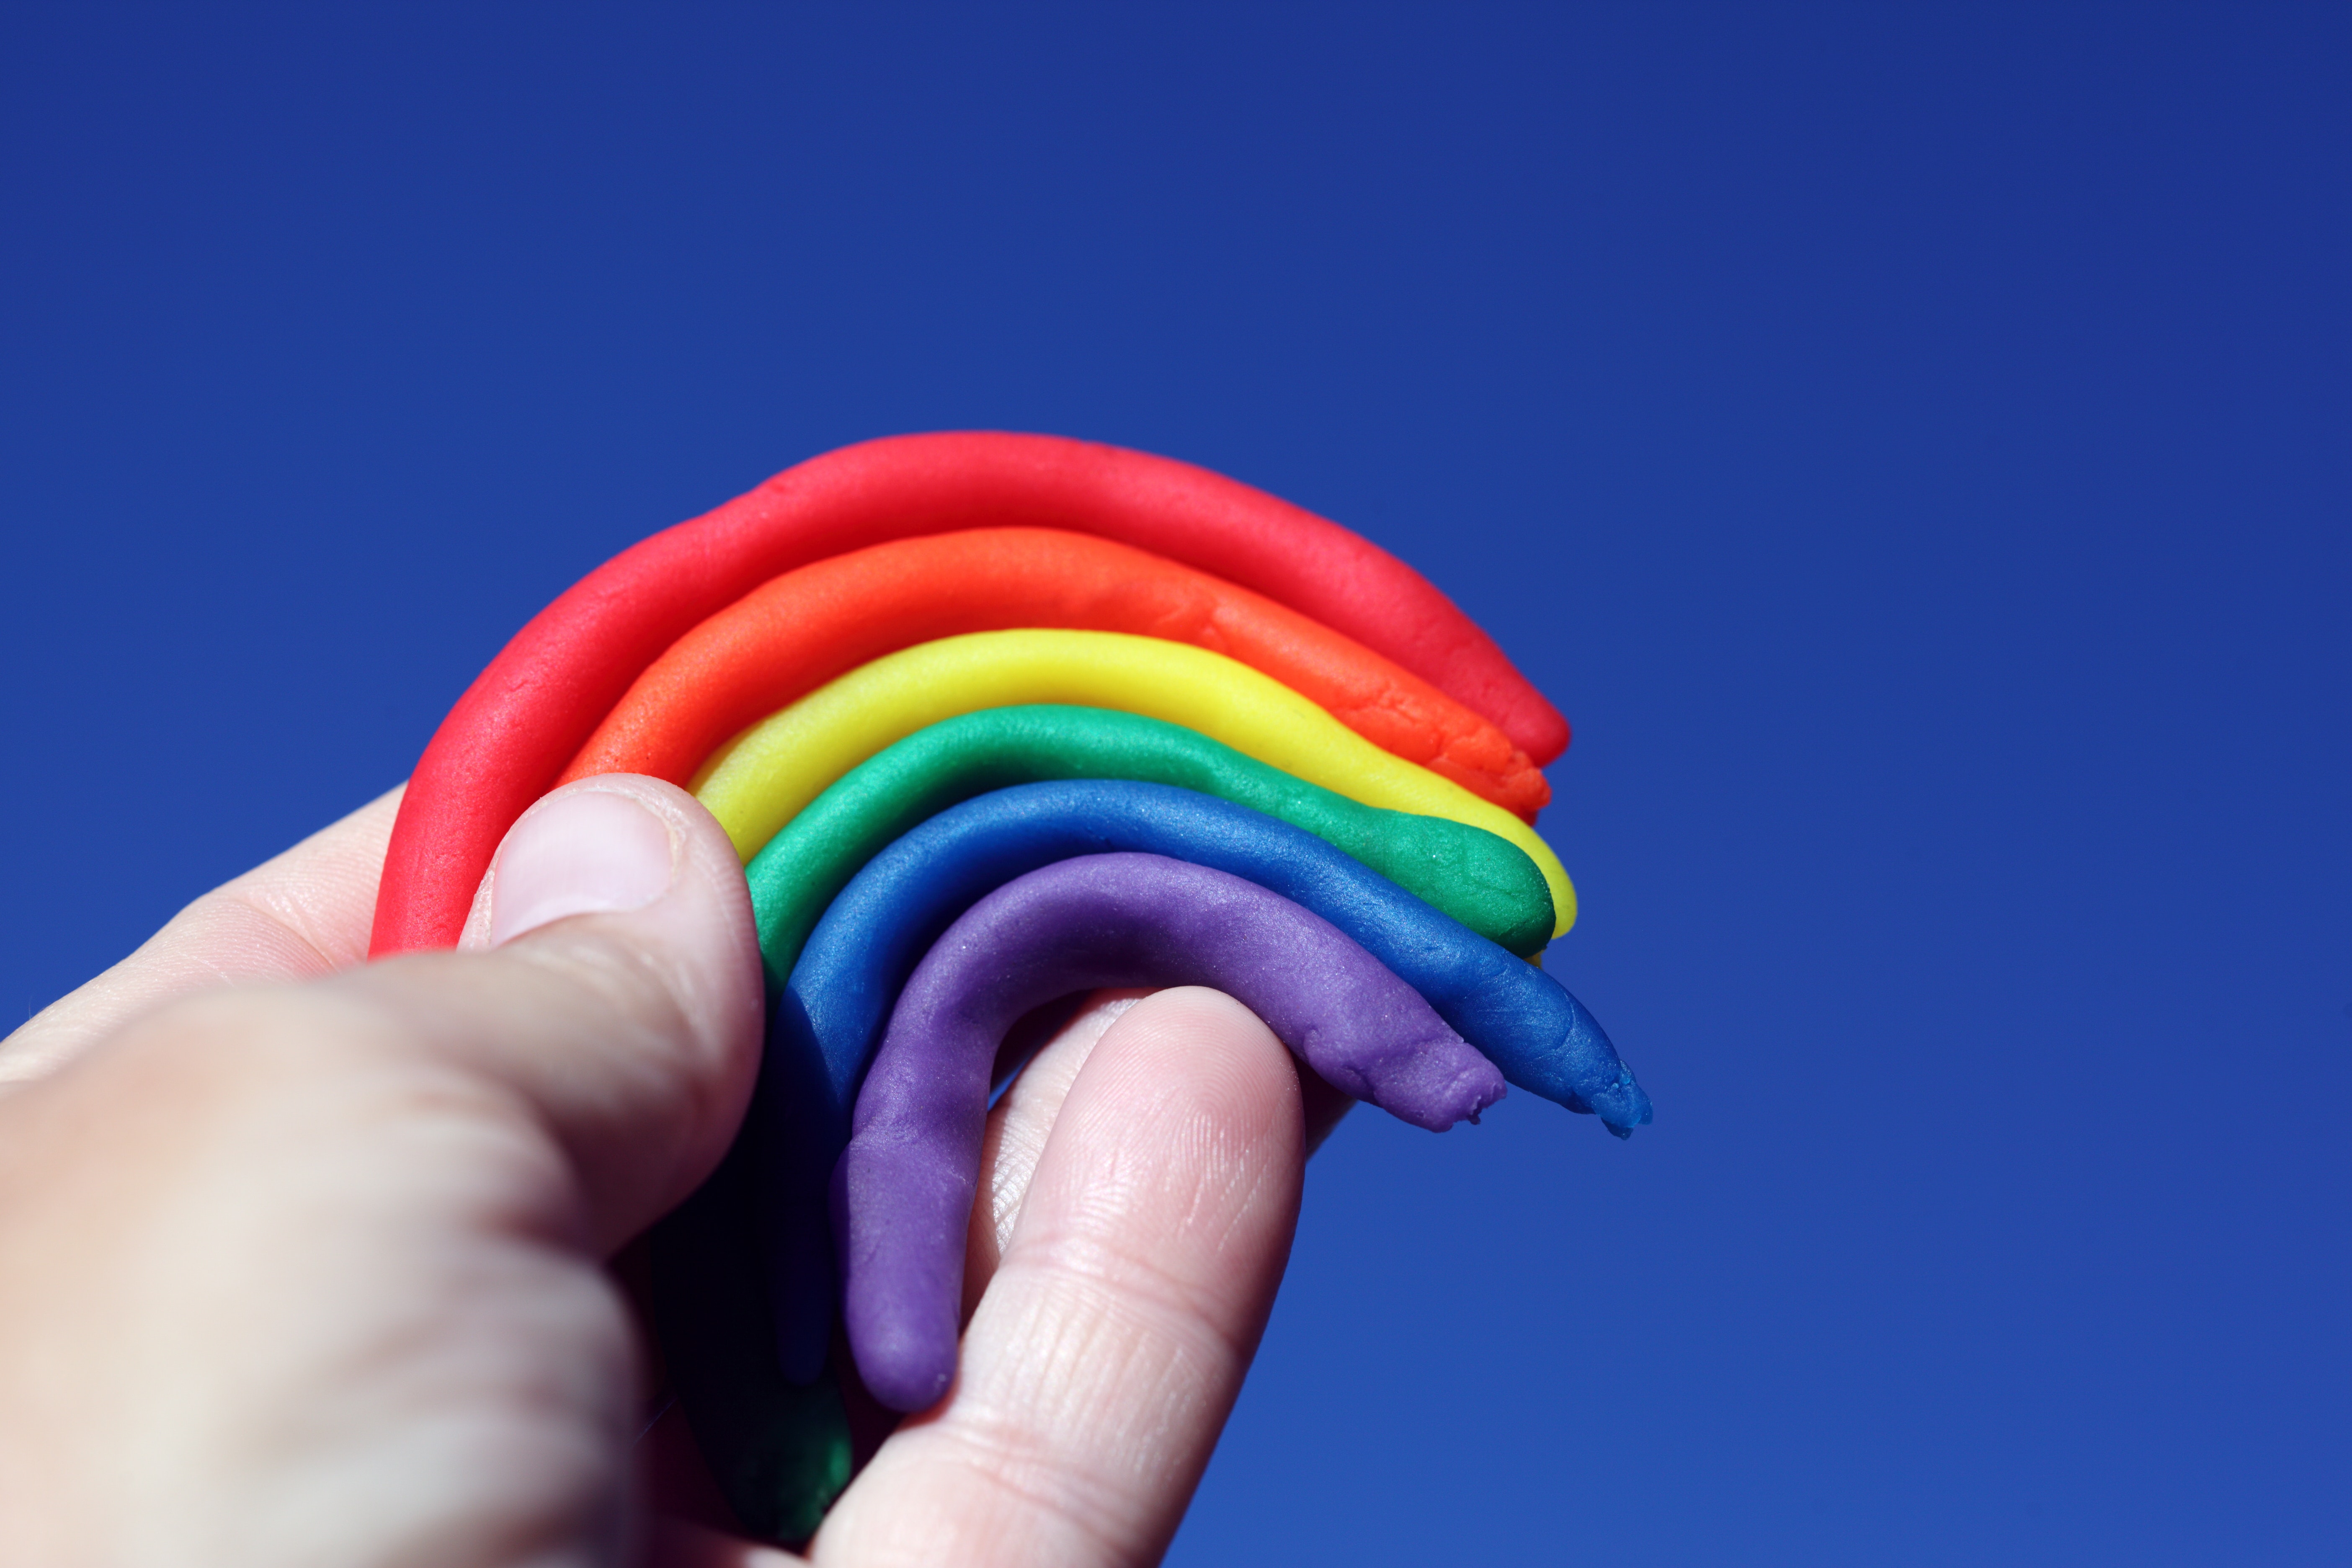
sky, close up, hand